United States battleship retirement debate

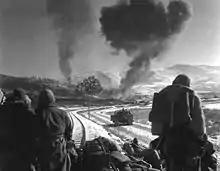
F4U-5 Corsairs provide close air support to U.S. Marines during the Battle of Chosin Reservoir, December 1950.

The navy plan originally called for the extension of the range of the gun on the guided missile destroyers with Extended Range Guided Munitions (ERGMs) that would enable the ships to fire precision guided projectiles about inland. The ERGM program was initiated in 1996, but cancelled in 2008 due to rising cost and disappointing results. The similar Ballistic Trajectory Extended Range Munition (BTERM) program was also cancelled in 2008 for the same reasons. These weapons were not intended or expected to satisfy the full range of the Marine Corps requirements.